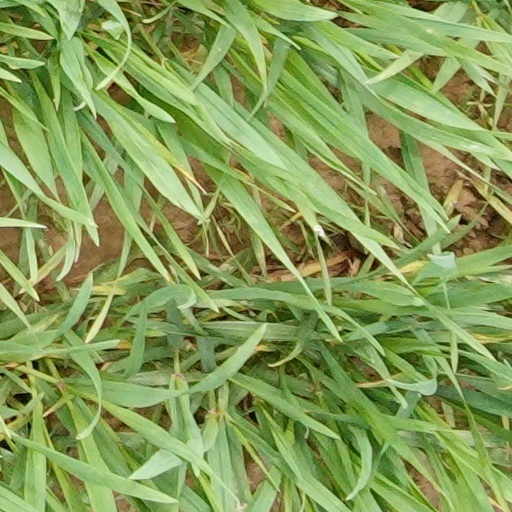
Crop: wheat